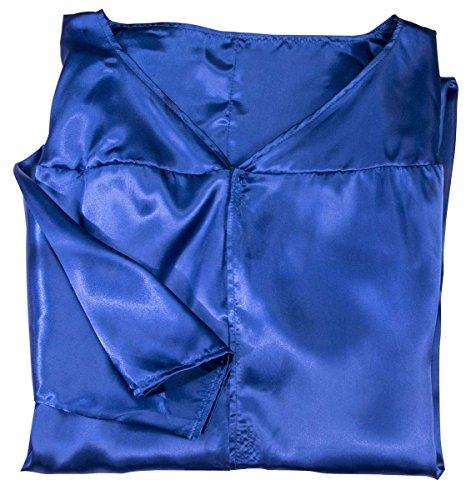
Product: Kids Graduation Robe - Child Std.fits up to size 10
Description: Great Condition.
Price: $9.29